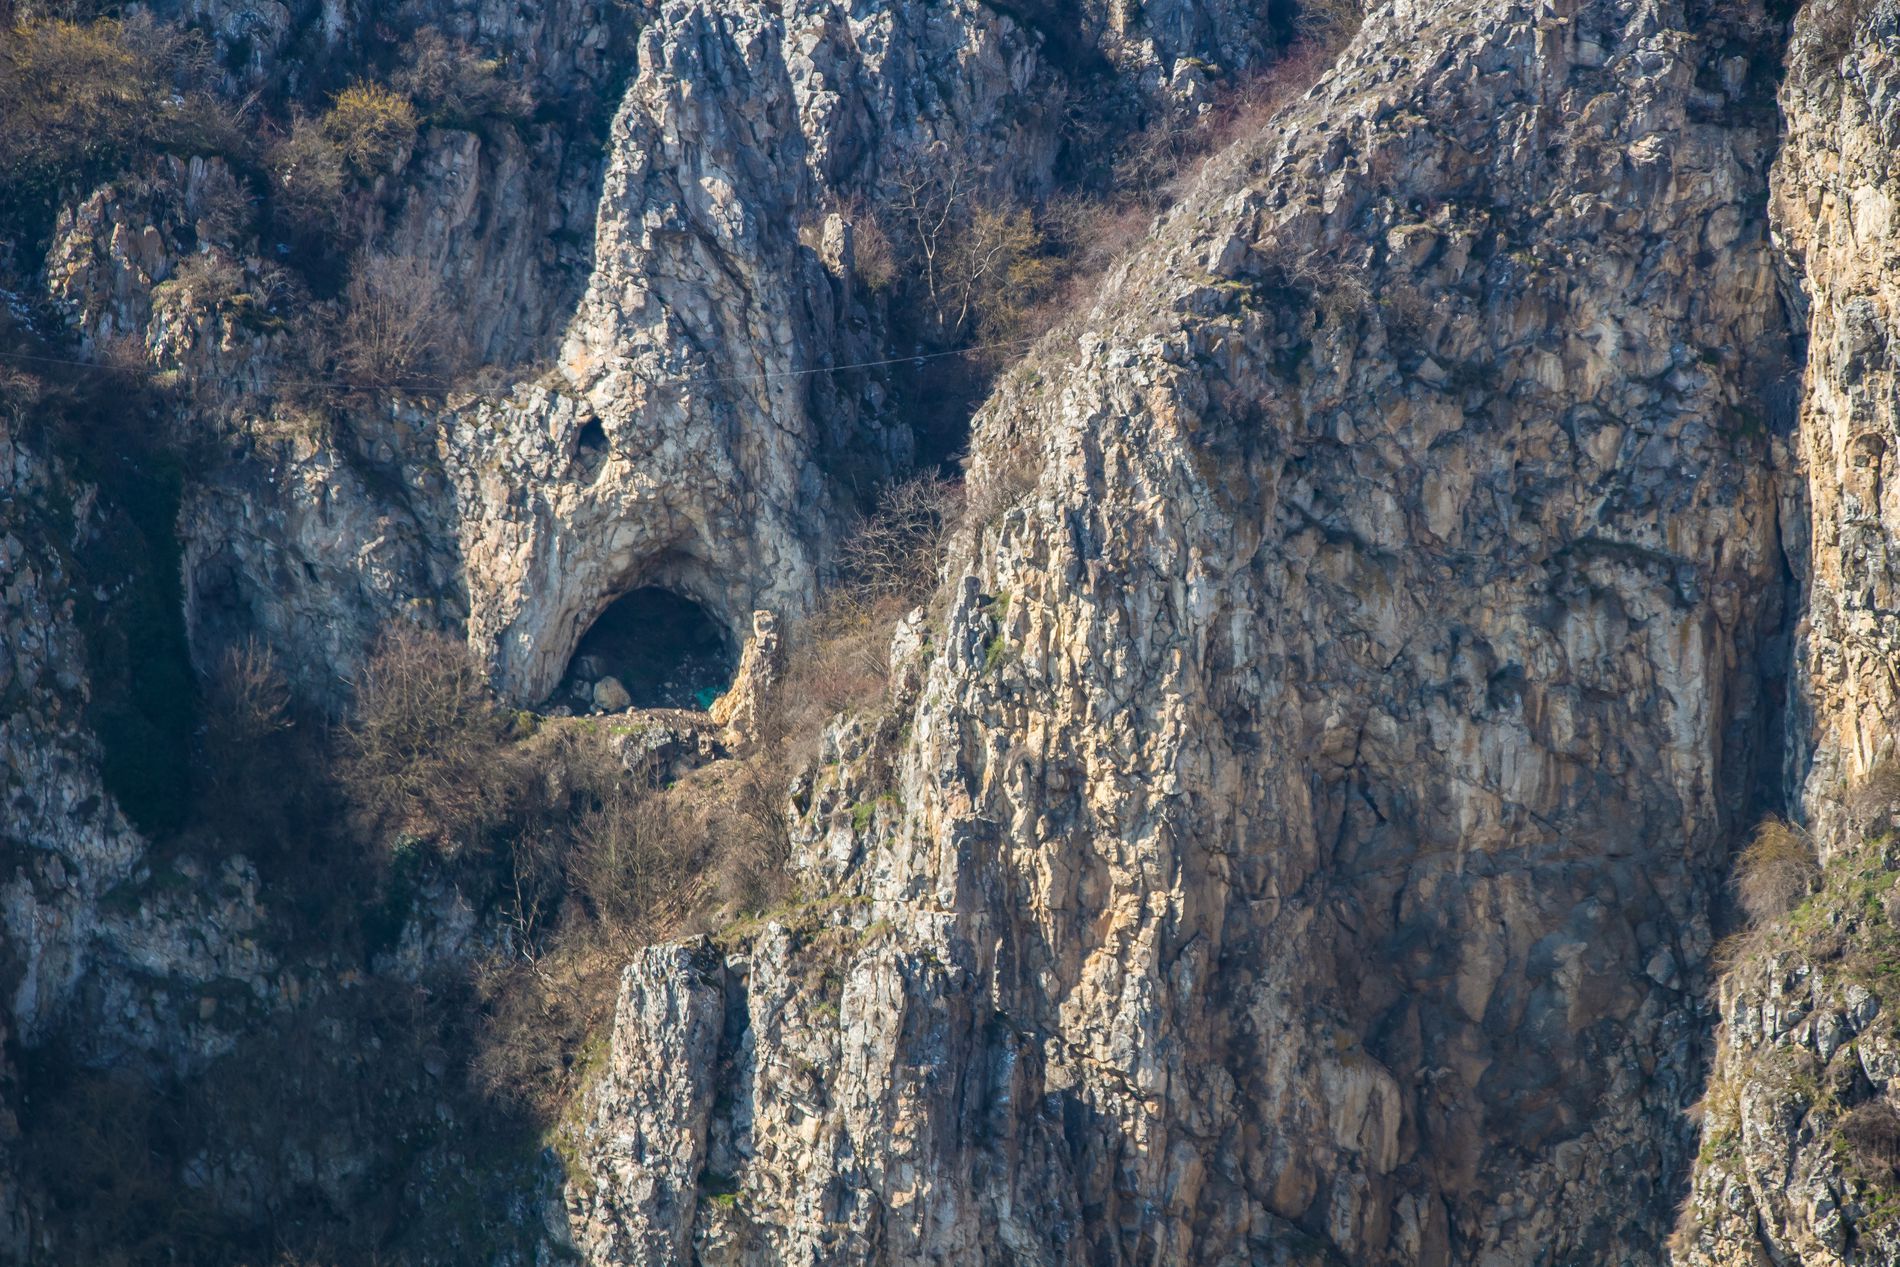
Stony Mountain with Cave Entrance
The picture features a mountain made up of a mixture of stones and vegetation. The mountain is penetrated by one large cave and another smaller one.
A wide shot taken at eye level in natural daylight, this landscape photograph shows mountain scenery with its caves. The dark caves contrast with the stony mountain, gives the atmosphere of the European terrain
Labels: Cliff, Nature, Outdoors, Rock, Scenery, Mountain, Cave, Sea, Water, Wilderness, Hole, Canyon, Valley, Shoreline, Coast
Camera: Canon Canon EOS 100D
Lens: EF-S18-135mm f/3.5-5.6 IS STM, Canon EF-S 18-135mm f/3.5-5.6 IS STM
Aperture: F7.1
Exposure: 1/200 sec
ISO: 100
Focal length: 97.0 mm